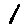
Label: 1